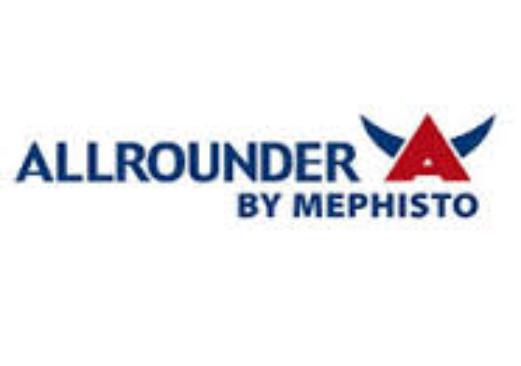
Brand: Allrounder
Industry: Clothes